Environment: real
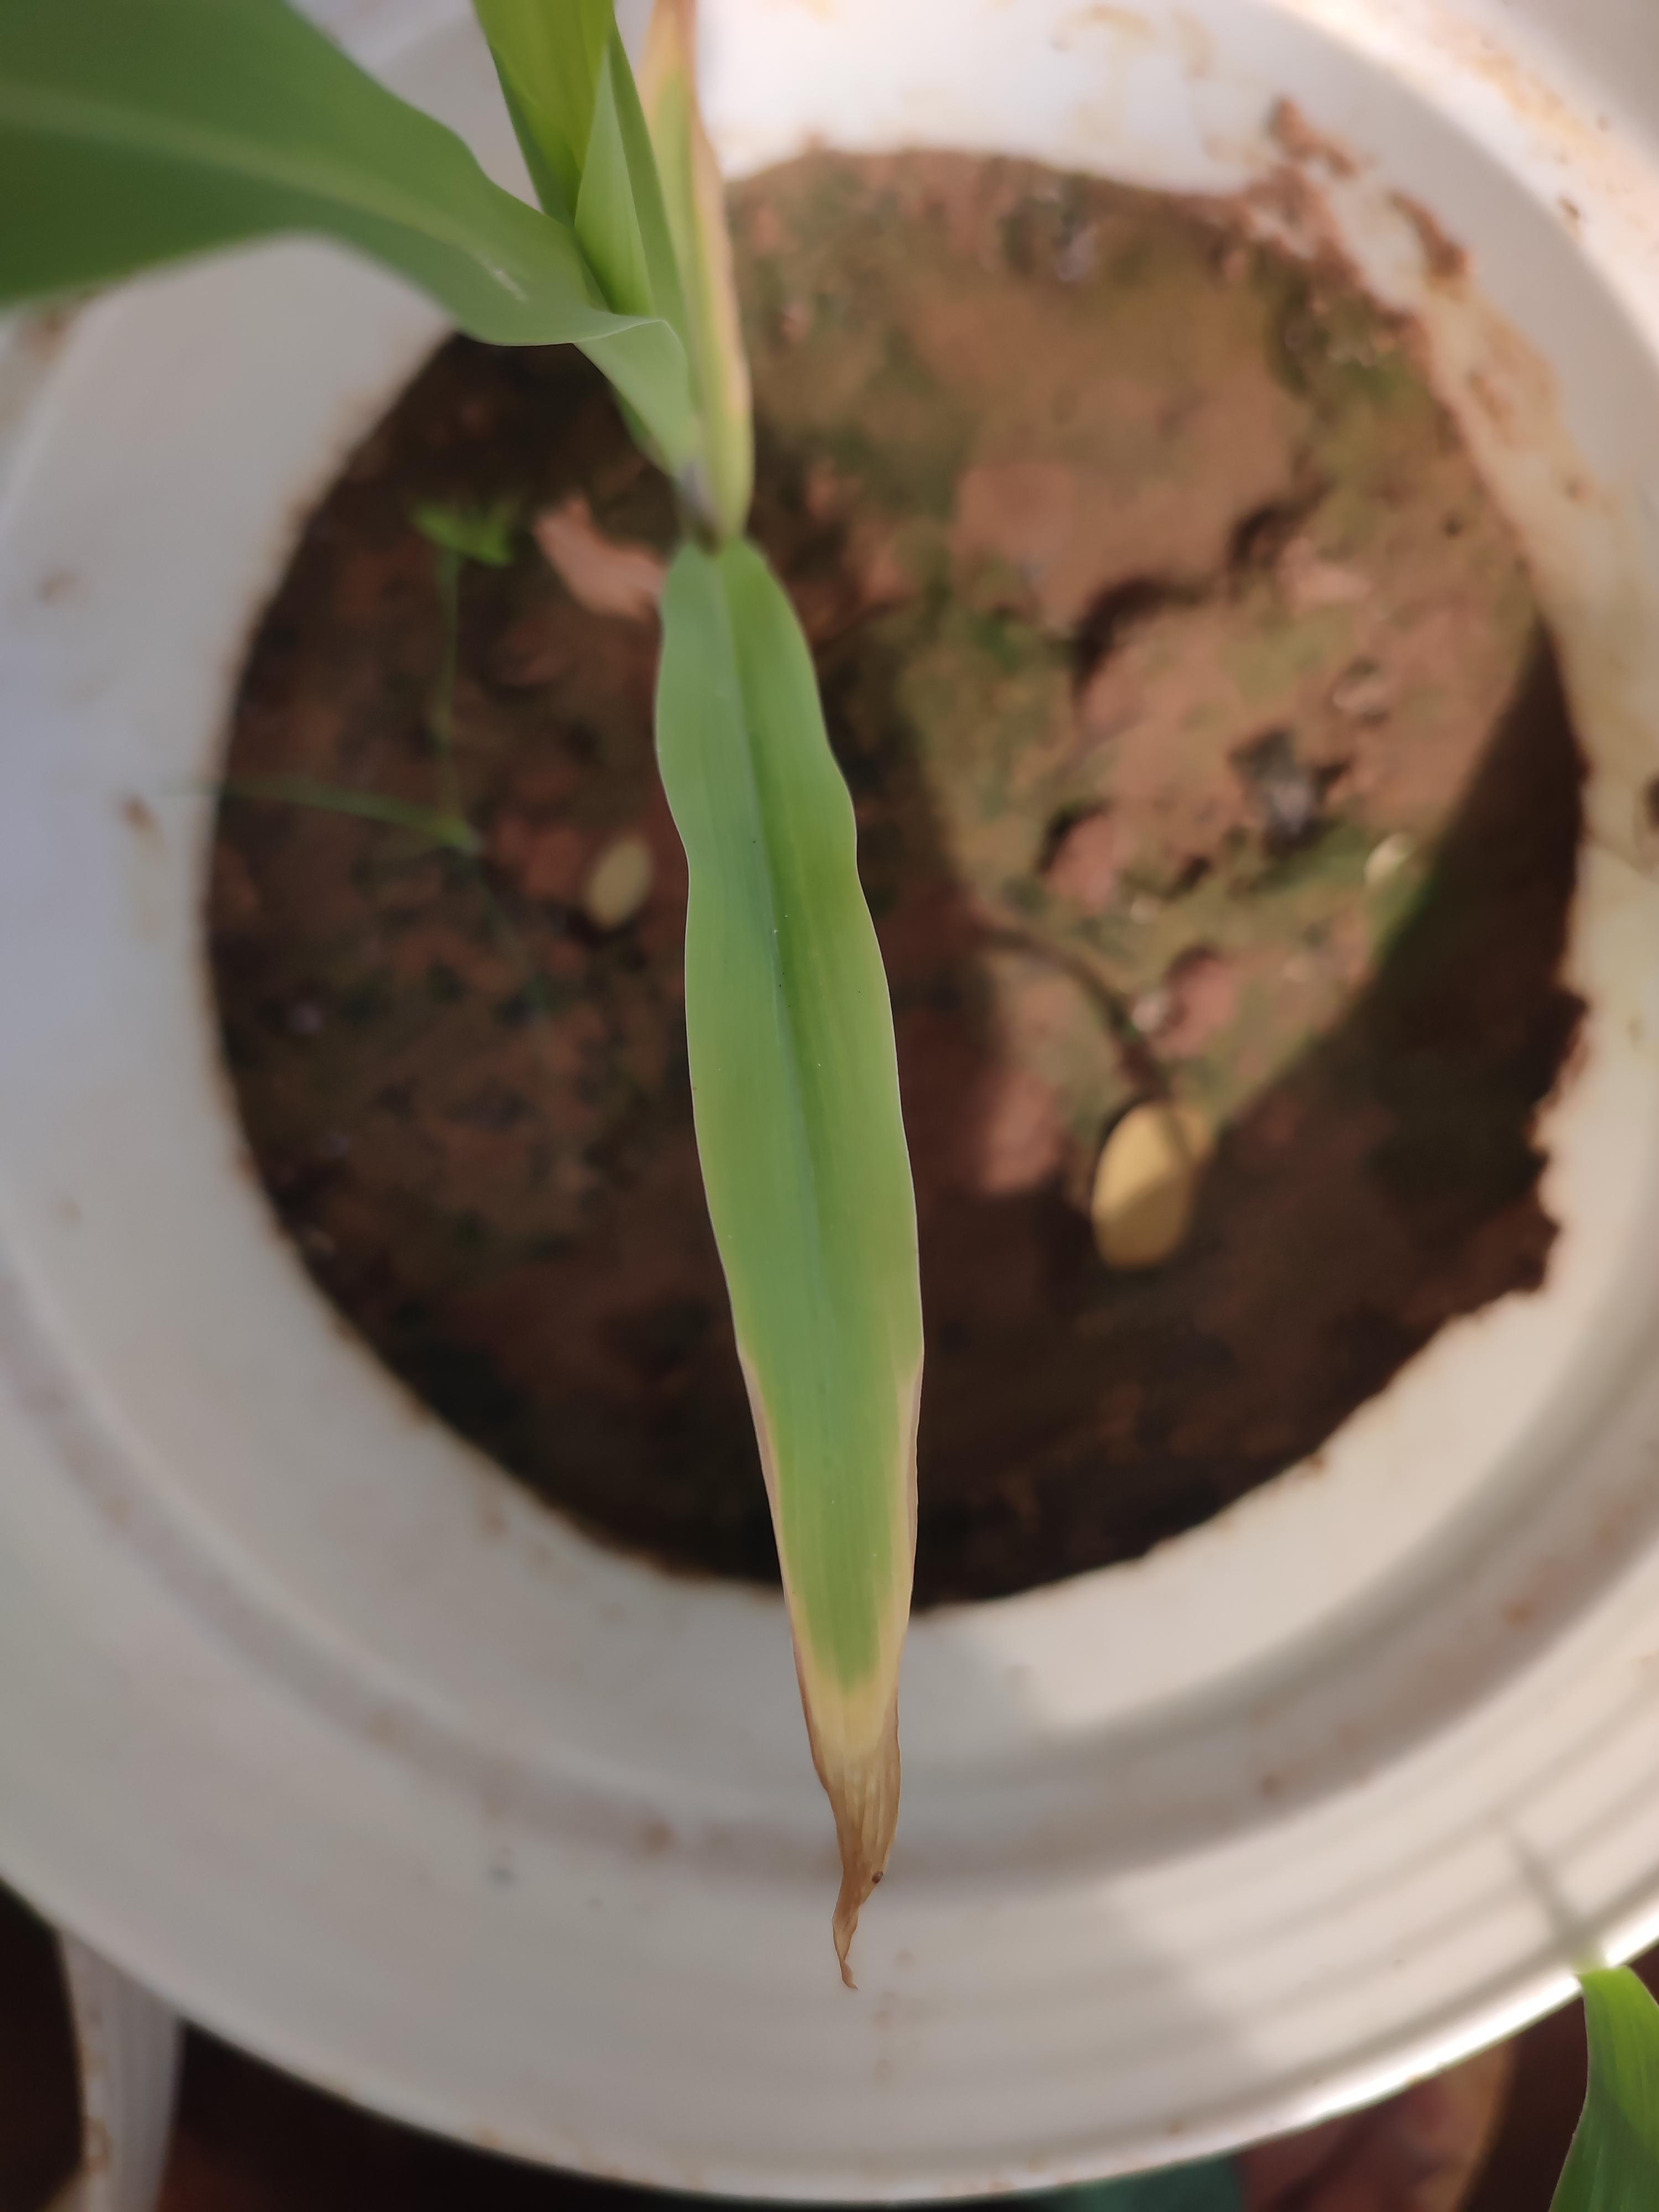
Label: potassium_deficiency